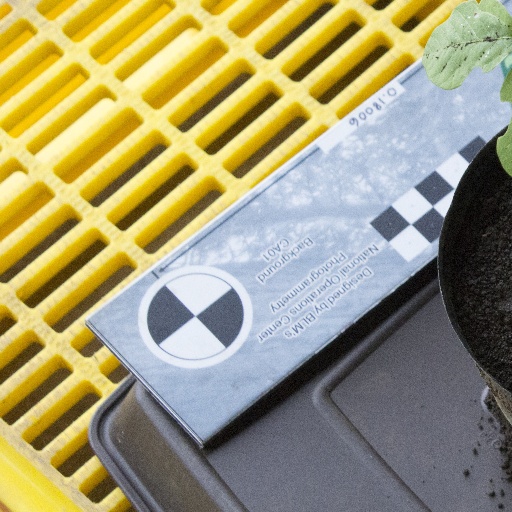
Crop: soybean